List of mountain peaks of North America

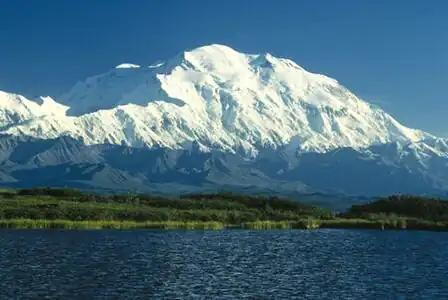
Denali in Alaska is the highest mountain peak of North America. Denali is the third most topographically prominent and third most topographically isolated summit on Earth after Mount Everest and Aconcagua.

This article comprises three sortable tables of major mountain peaks of greater North America.